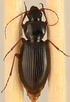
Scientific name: Synuchus impunctatus
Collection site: Bartlett Experimental Forest NEON (BART), plot BART_079